Irina Medvedeva (actress)

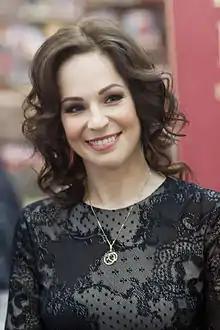

Irina Aleksandrovna Medvedeva (born 14 August 1982) is a Russian and Belarusian actress and singer. She has been member of cast of Russian sketch shows "", "6 kadrov" and "Sled". Medvedeva was married to Ruslan Alekhno from 2009 until 2011.